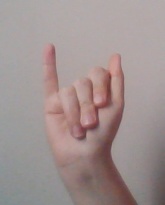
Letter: meem